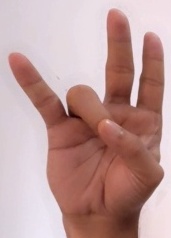
ASL sign: 7